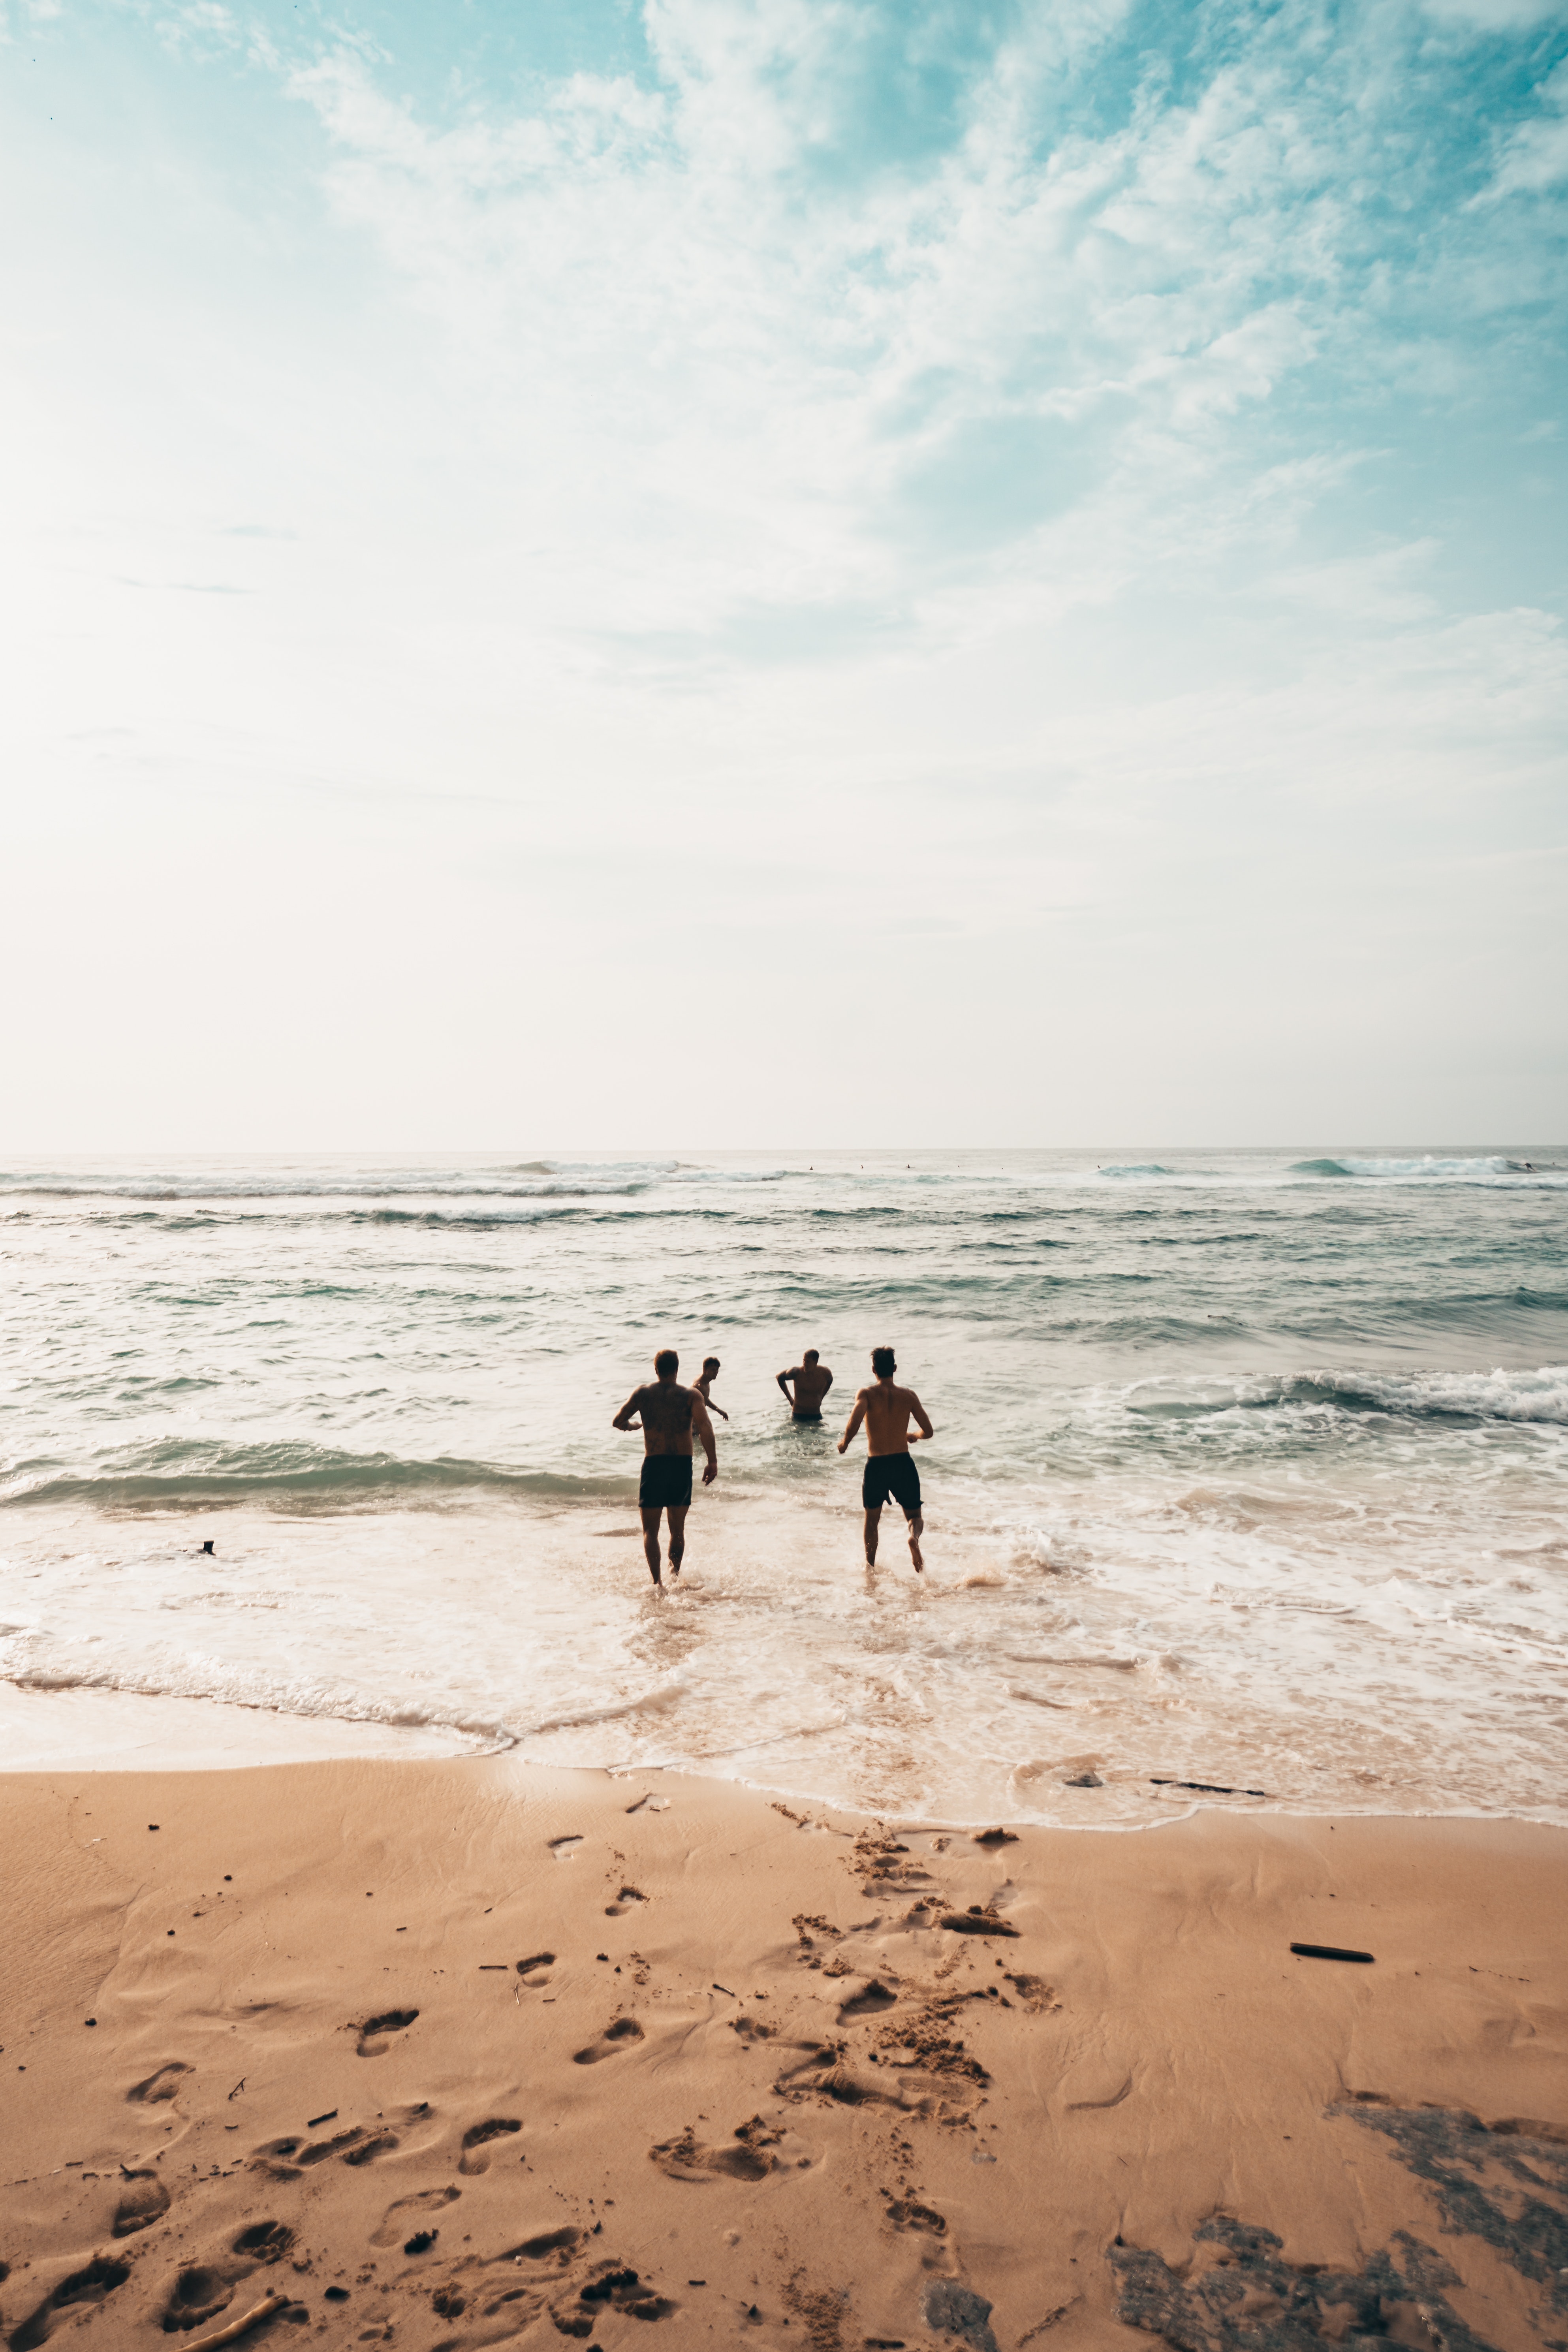
People on beach, beach, sky, sea, ocean, sand, water, shore, coast, fun, vacation, horizon, wave, cloud, friendship, summer, human, photography, coastal and oceanic landforms, calm, wind wave, tide, leisure, tourism, happy, child, walking, gesture, play